W. Wirt Courtney

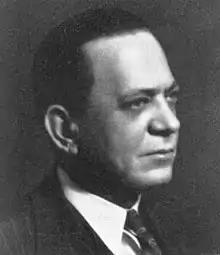
"Tennessee State Library and Archives"

William Wirt Courtney (September 7, 1889 – April 6, 1961) was an American politician and a U.S. Representative from Tennessee.